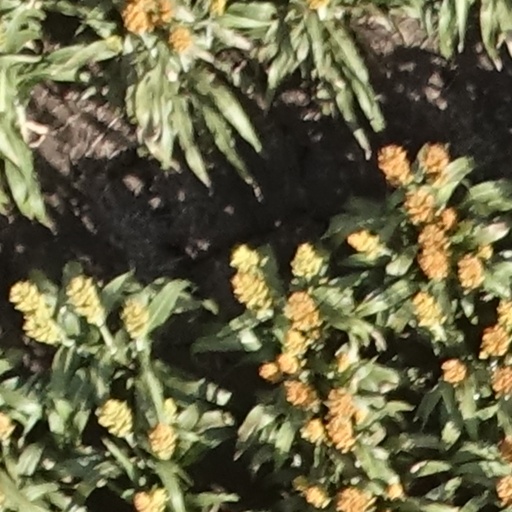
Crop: sorghum